Brentwood, Essex

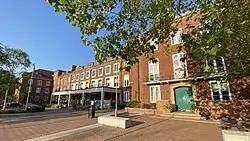
Brentwood Town Hall

The town is increasingly suburban, but it does have a very rural feel, with trees, fields and open spaces all around the town; Shenfield Common is also less than one mile from town centre shops.